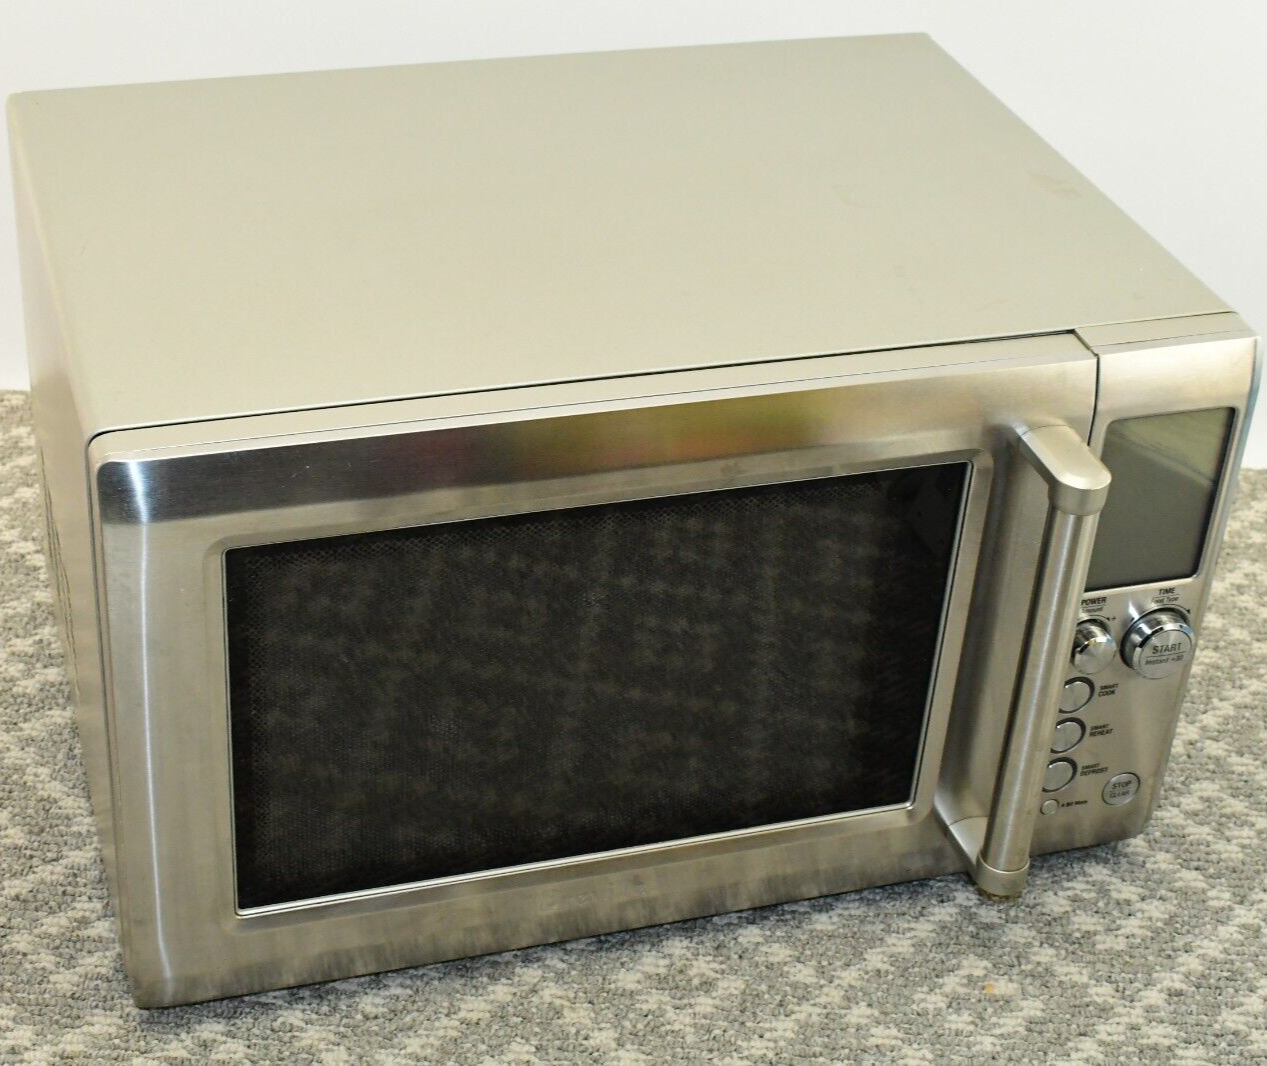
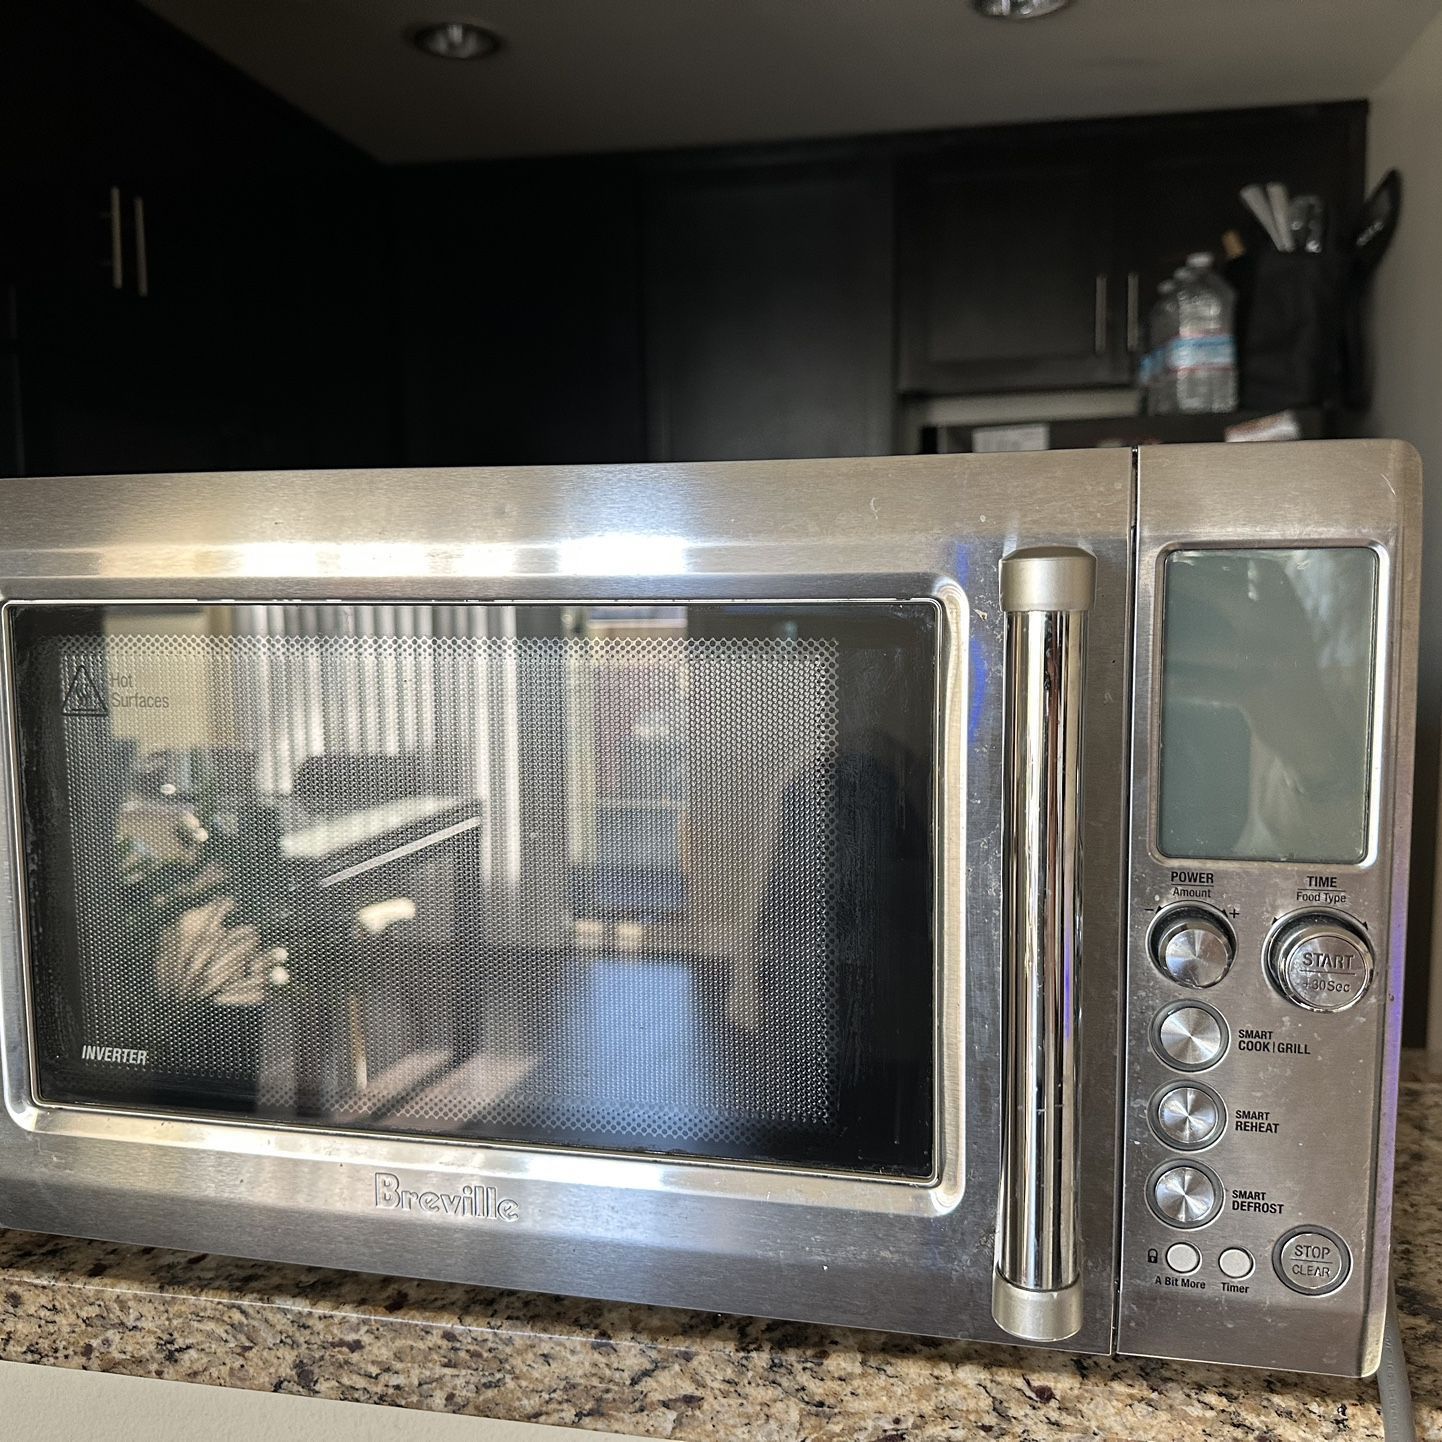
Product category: misc
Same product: yes